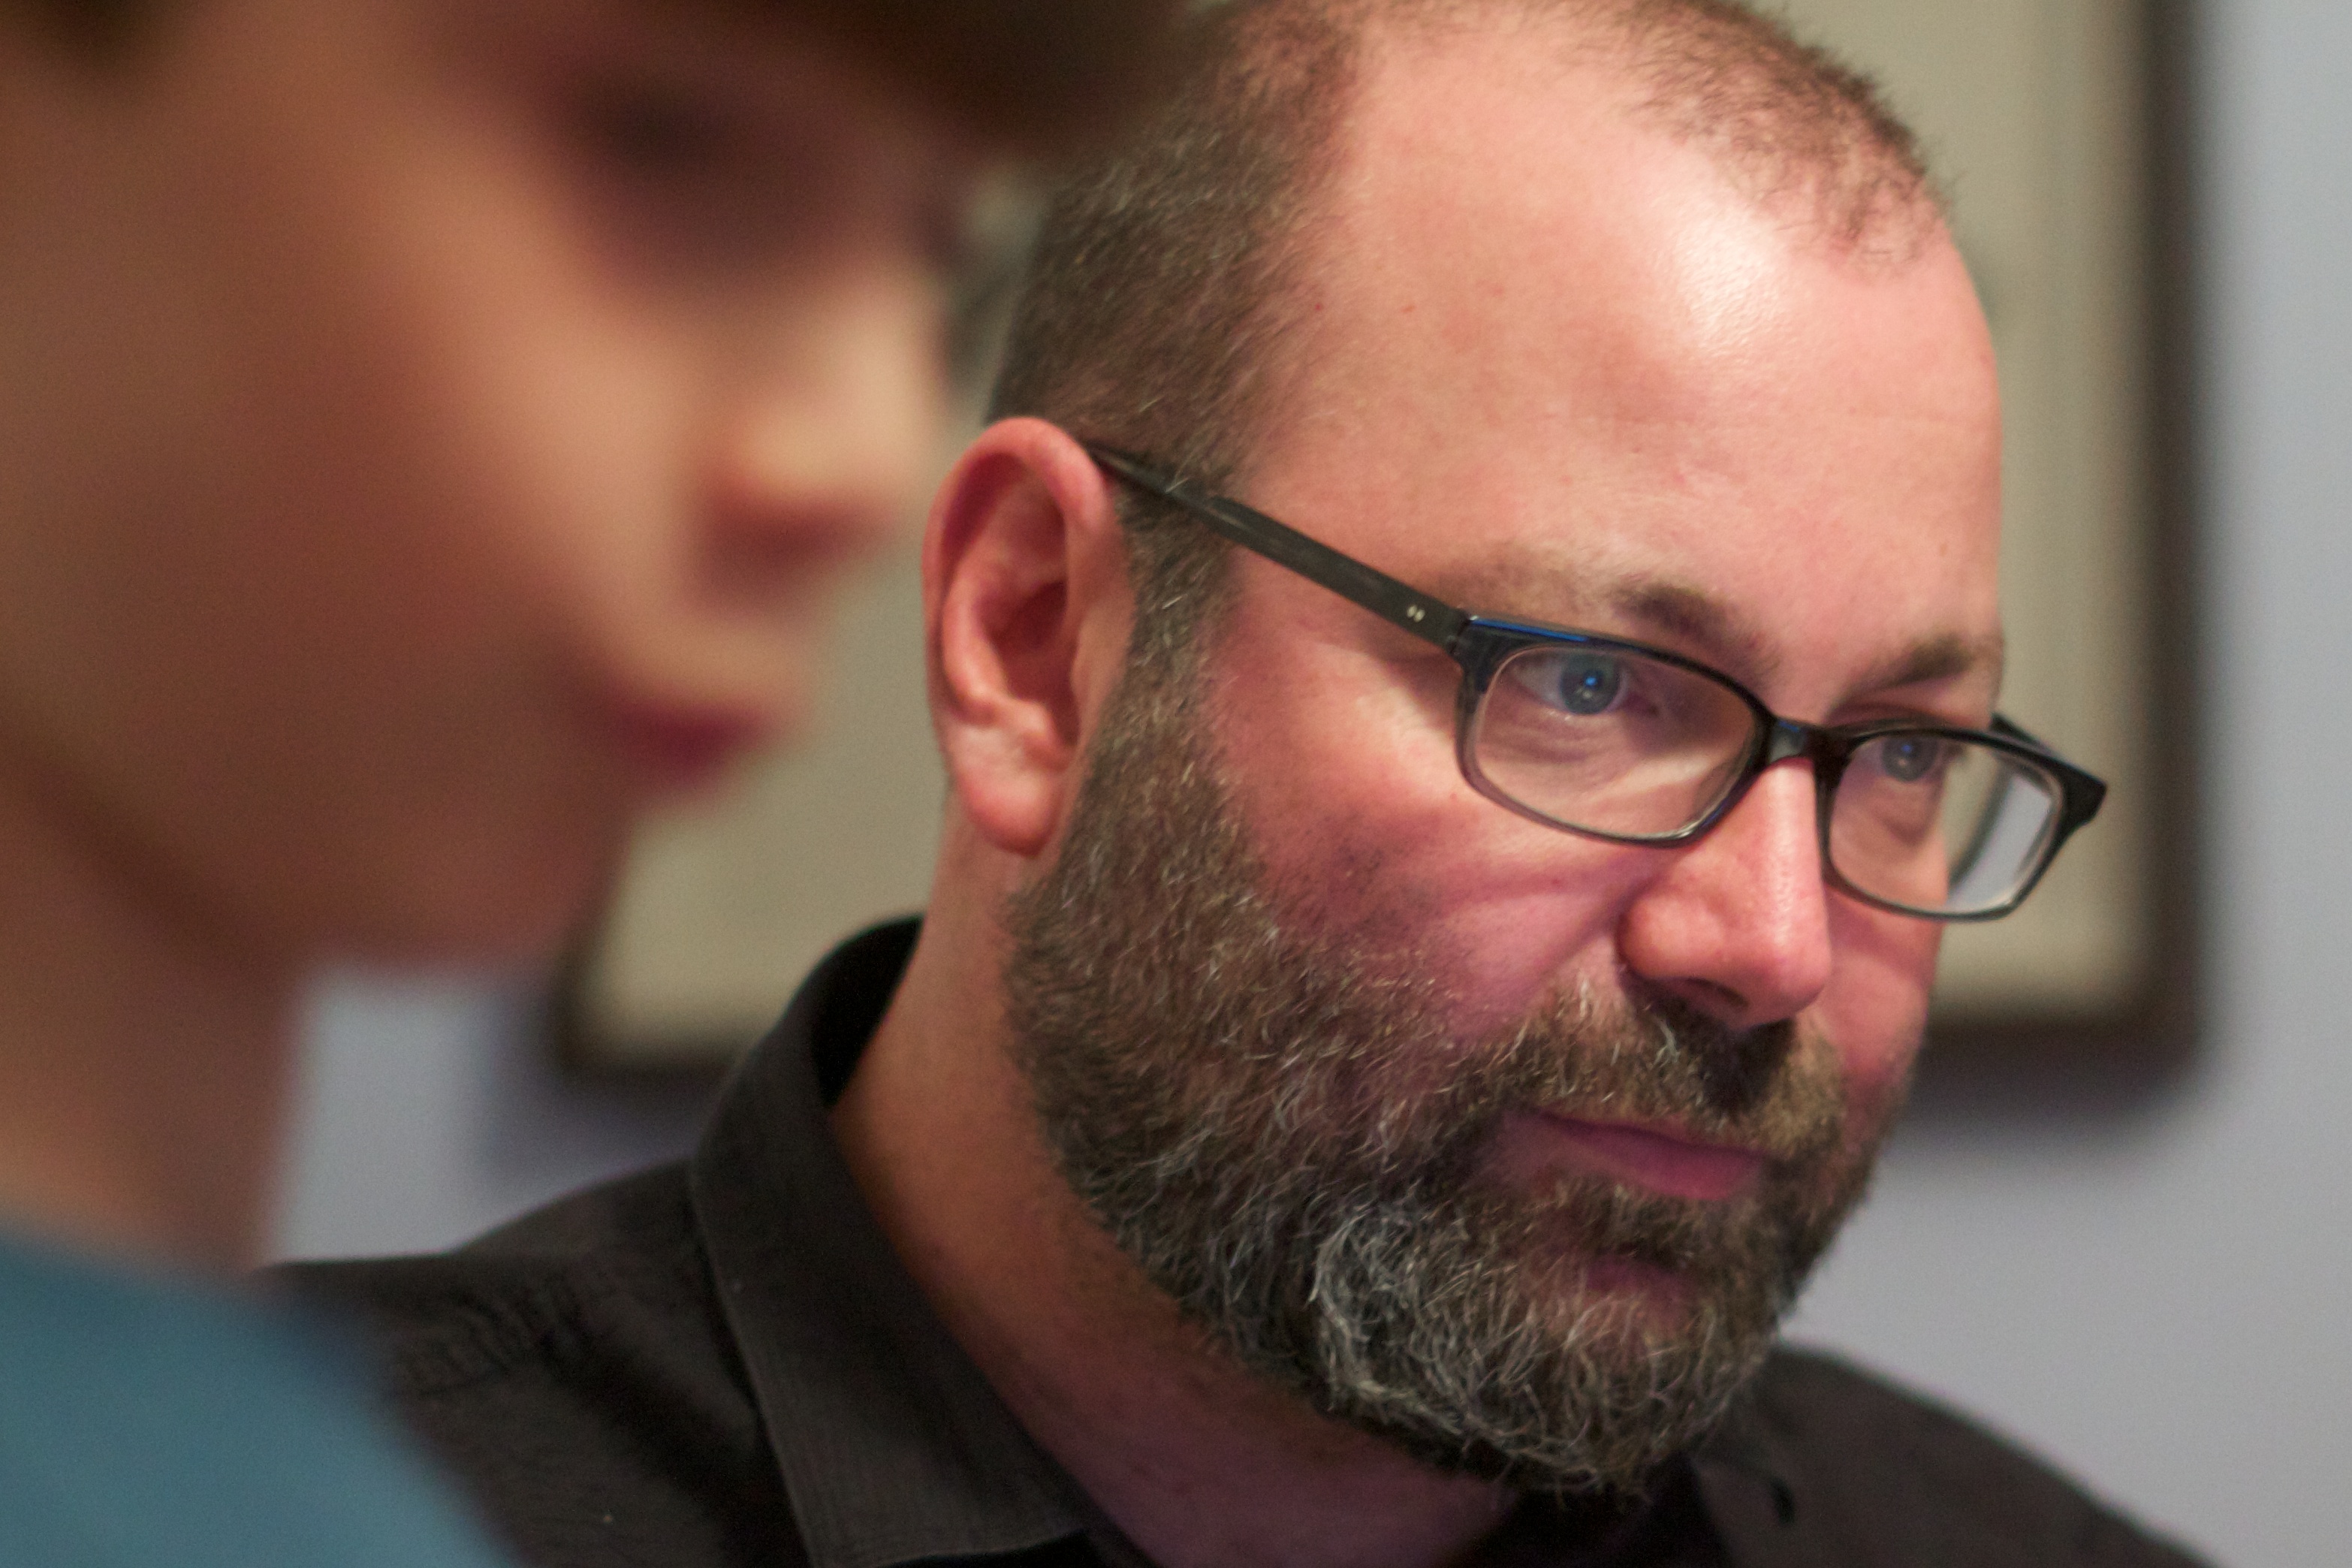
person, hair, portrait, profession, hairstyle, beard, nose, glasses, odyssey, hurleylounge, facial hair